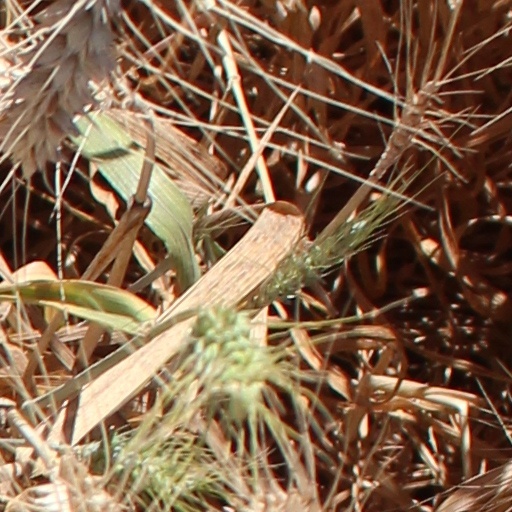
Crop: wheat